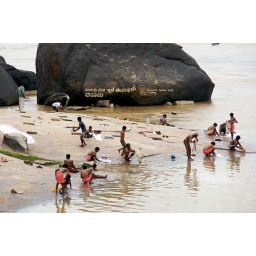
Washing clothes along the banks of the Tungabhadra river in Hampi, India.